Regulation of flamethrowers in the United States

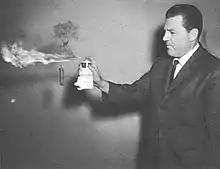
FBI Lieutenant Oliver R. Bailey demonstrating use of an improvised spray can flamethrower in 1964

In the United States, flamethrowers are broadly legal for personal ownership and use. California requires a permit for the possession of a flamethrower, and only Maryland has outright banned their ownership and use. No federal laws exist regarding flamethrowers, as they are not defined as weapons under the National Firearms Act. The United States is a signatory of the Convention on Certain Conventional Weapons, protocol III of which limits military use of flamethrowers; this does not extend to civilian use.